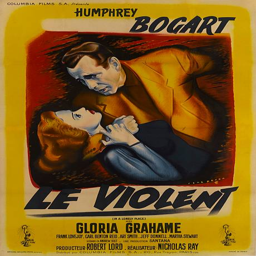
a poster for the movie , featuring actors .